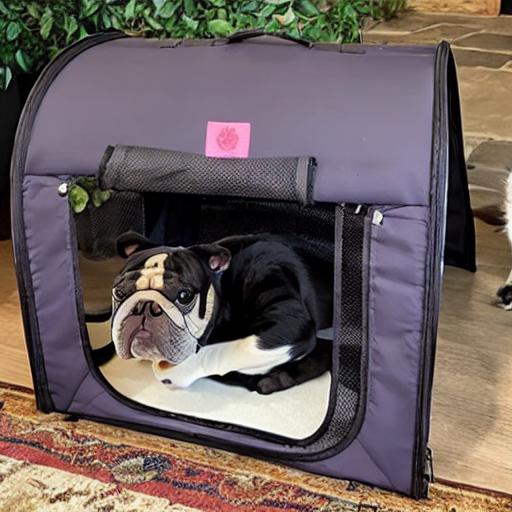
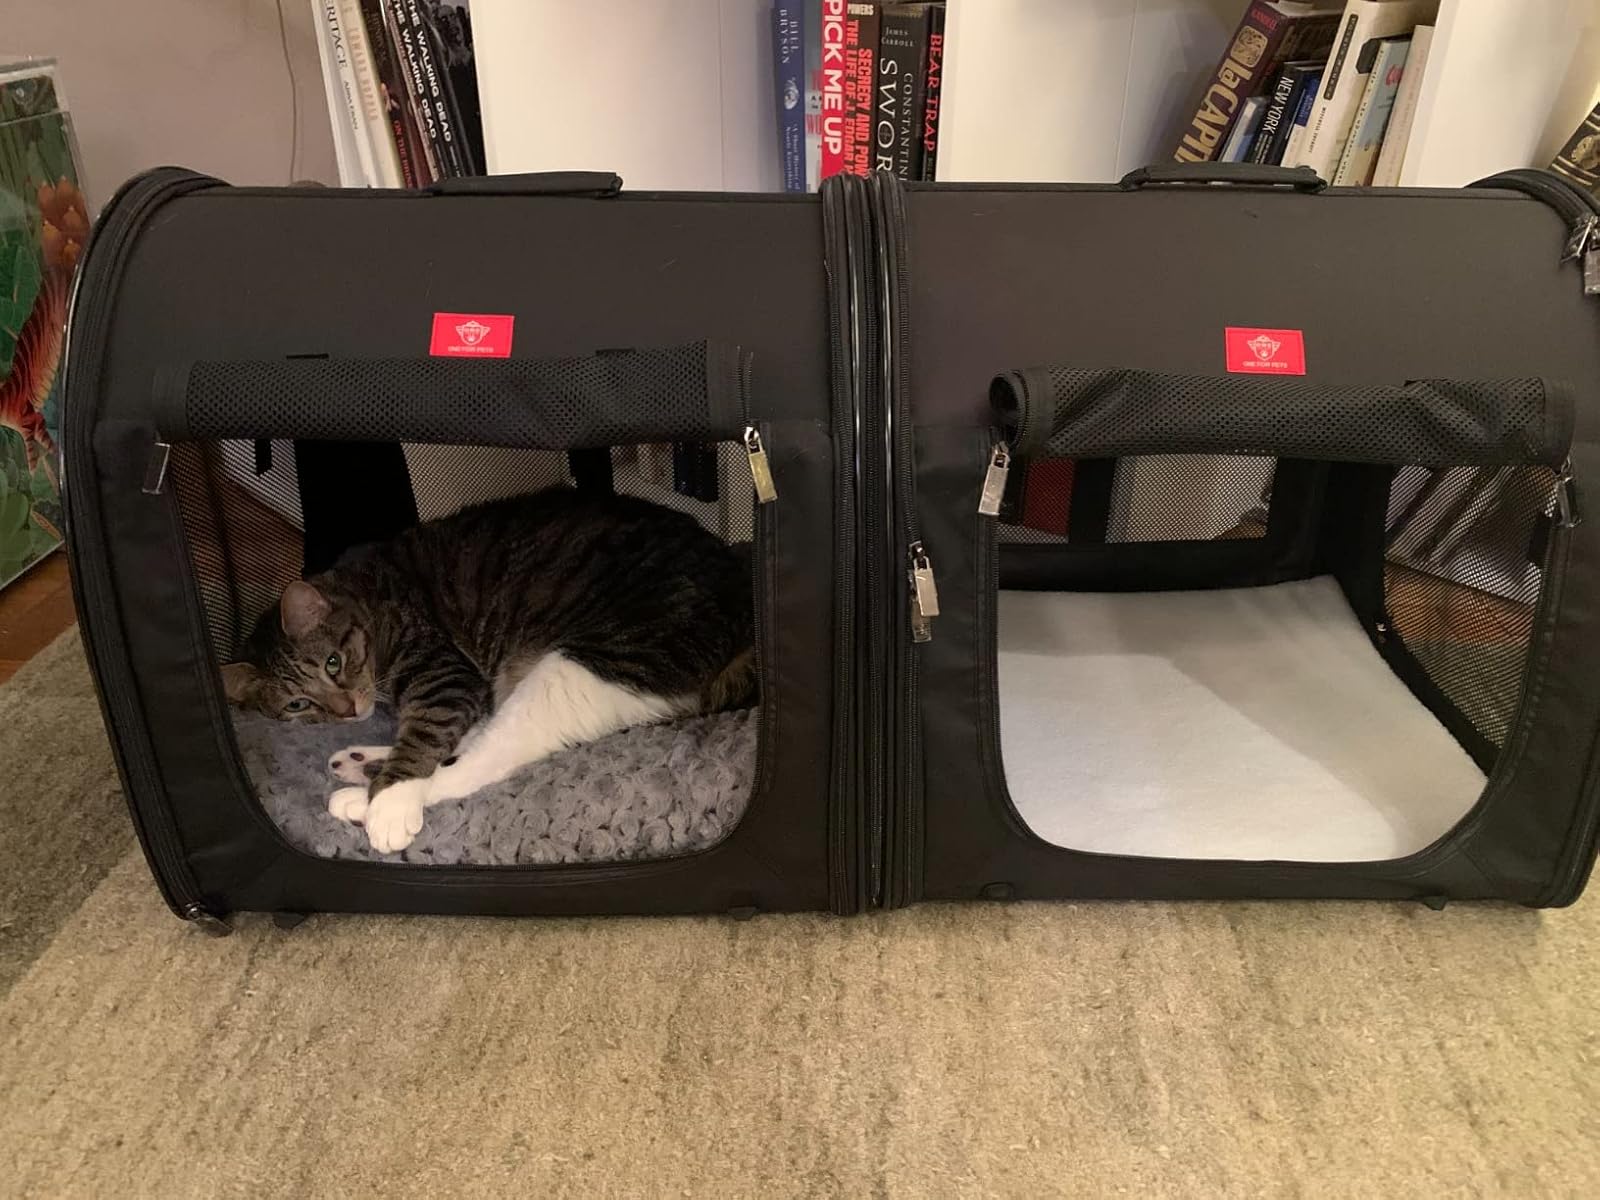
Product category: items_kennel
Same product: no